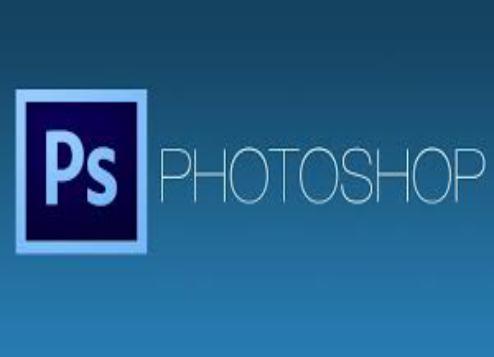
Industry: Others